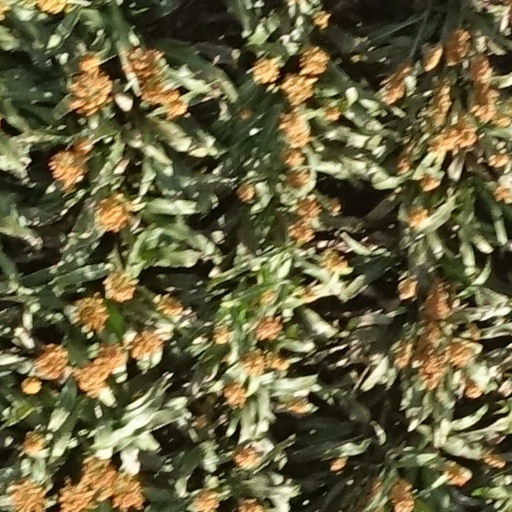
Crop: sorghum